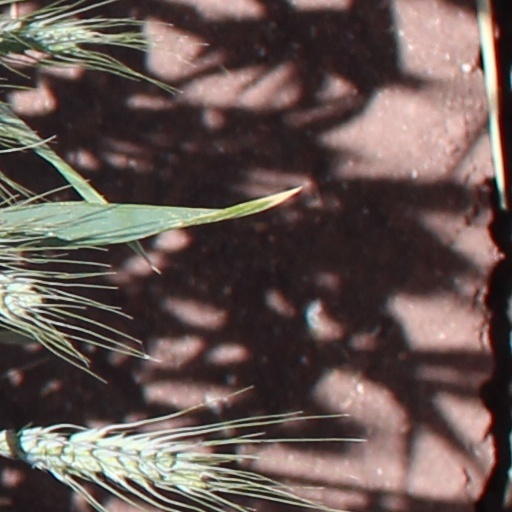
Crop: wheat